George Lauder (industrialist)

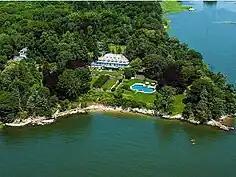
Aerial view of the estate

In 1873, Carnegie wrote to Lauder, who, despite still living in Scotland had never ceased to be his closest confidant and advisor. Carnegie inquired about a term used in a contract for the steel to be used for the new Eads Bridge in St. Louis, Missouri. The term unknown to Carnegie was 'the modulus of elasticity' of Elastic modulus. Lauder, an academic, answered swiftly helping Carnegie close the contract. This provoked Carnegie to ask Lauder to join him in America in a precursor to Carnegie Brothers and Company. Lauder accepted and joined Carnegie, Carnegie's brother (and also Lauder's cousin) Thomas M. Carnegie and Henry Phipps, Jr. in Pittsburgh. He was initially charged with managing the company's coke works. He would later become the second largest stockholder of the Carnegie partnership.